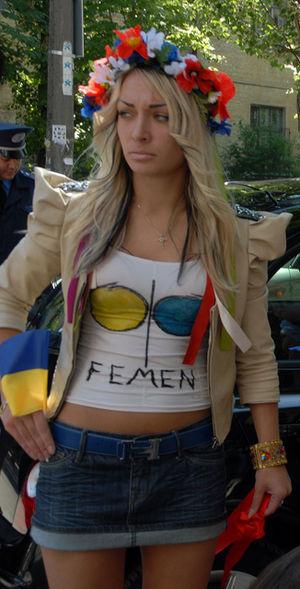
La Marianne de la Jeunesse est un timbre postal d'usage courant français, disponible depuis juillet 2013, cosigné par Olivier Ciappa et David Kawena. Elle succède à la Marianne et l'Europe avant d'être remplacée par Marianne l'engagée en 2018.